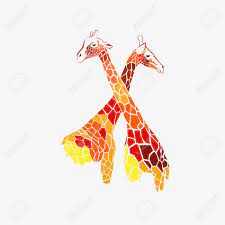
Nataal bii de mi ngi wane ñaari numéro yoo xam ne ñoom dañoo dend am ay couleur, couleur yu xonqu ak yu xaw a xonqu yooyu...am yu weex ak yu xonqu.